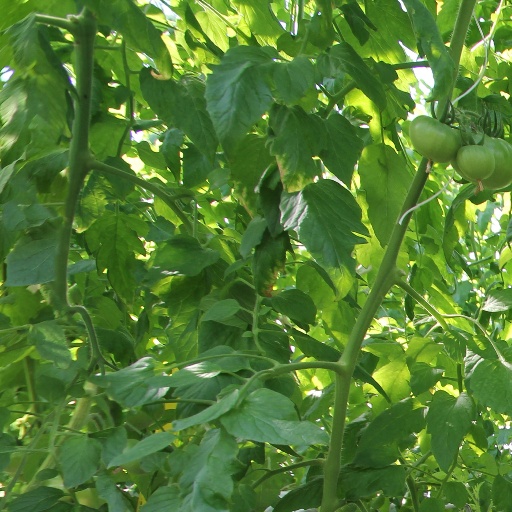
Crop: tomato